Missile defense

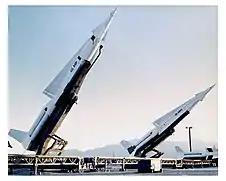
Nike Hercules missiles

IBCS engagement stations will integrate raw data from multiple sensors and process it into a single air picture, and choose elect different weapons and launcher locations depending on the detected threat instead of being limited to particular unit capabilities.